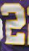
Number: 2